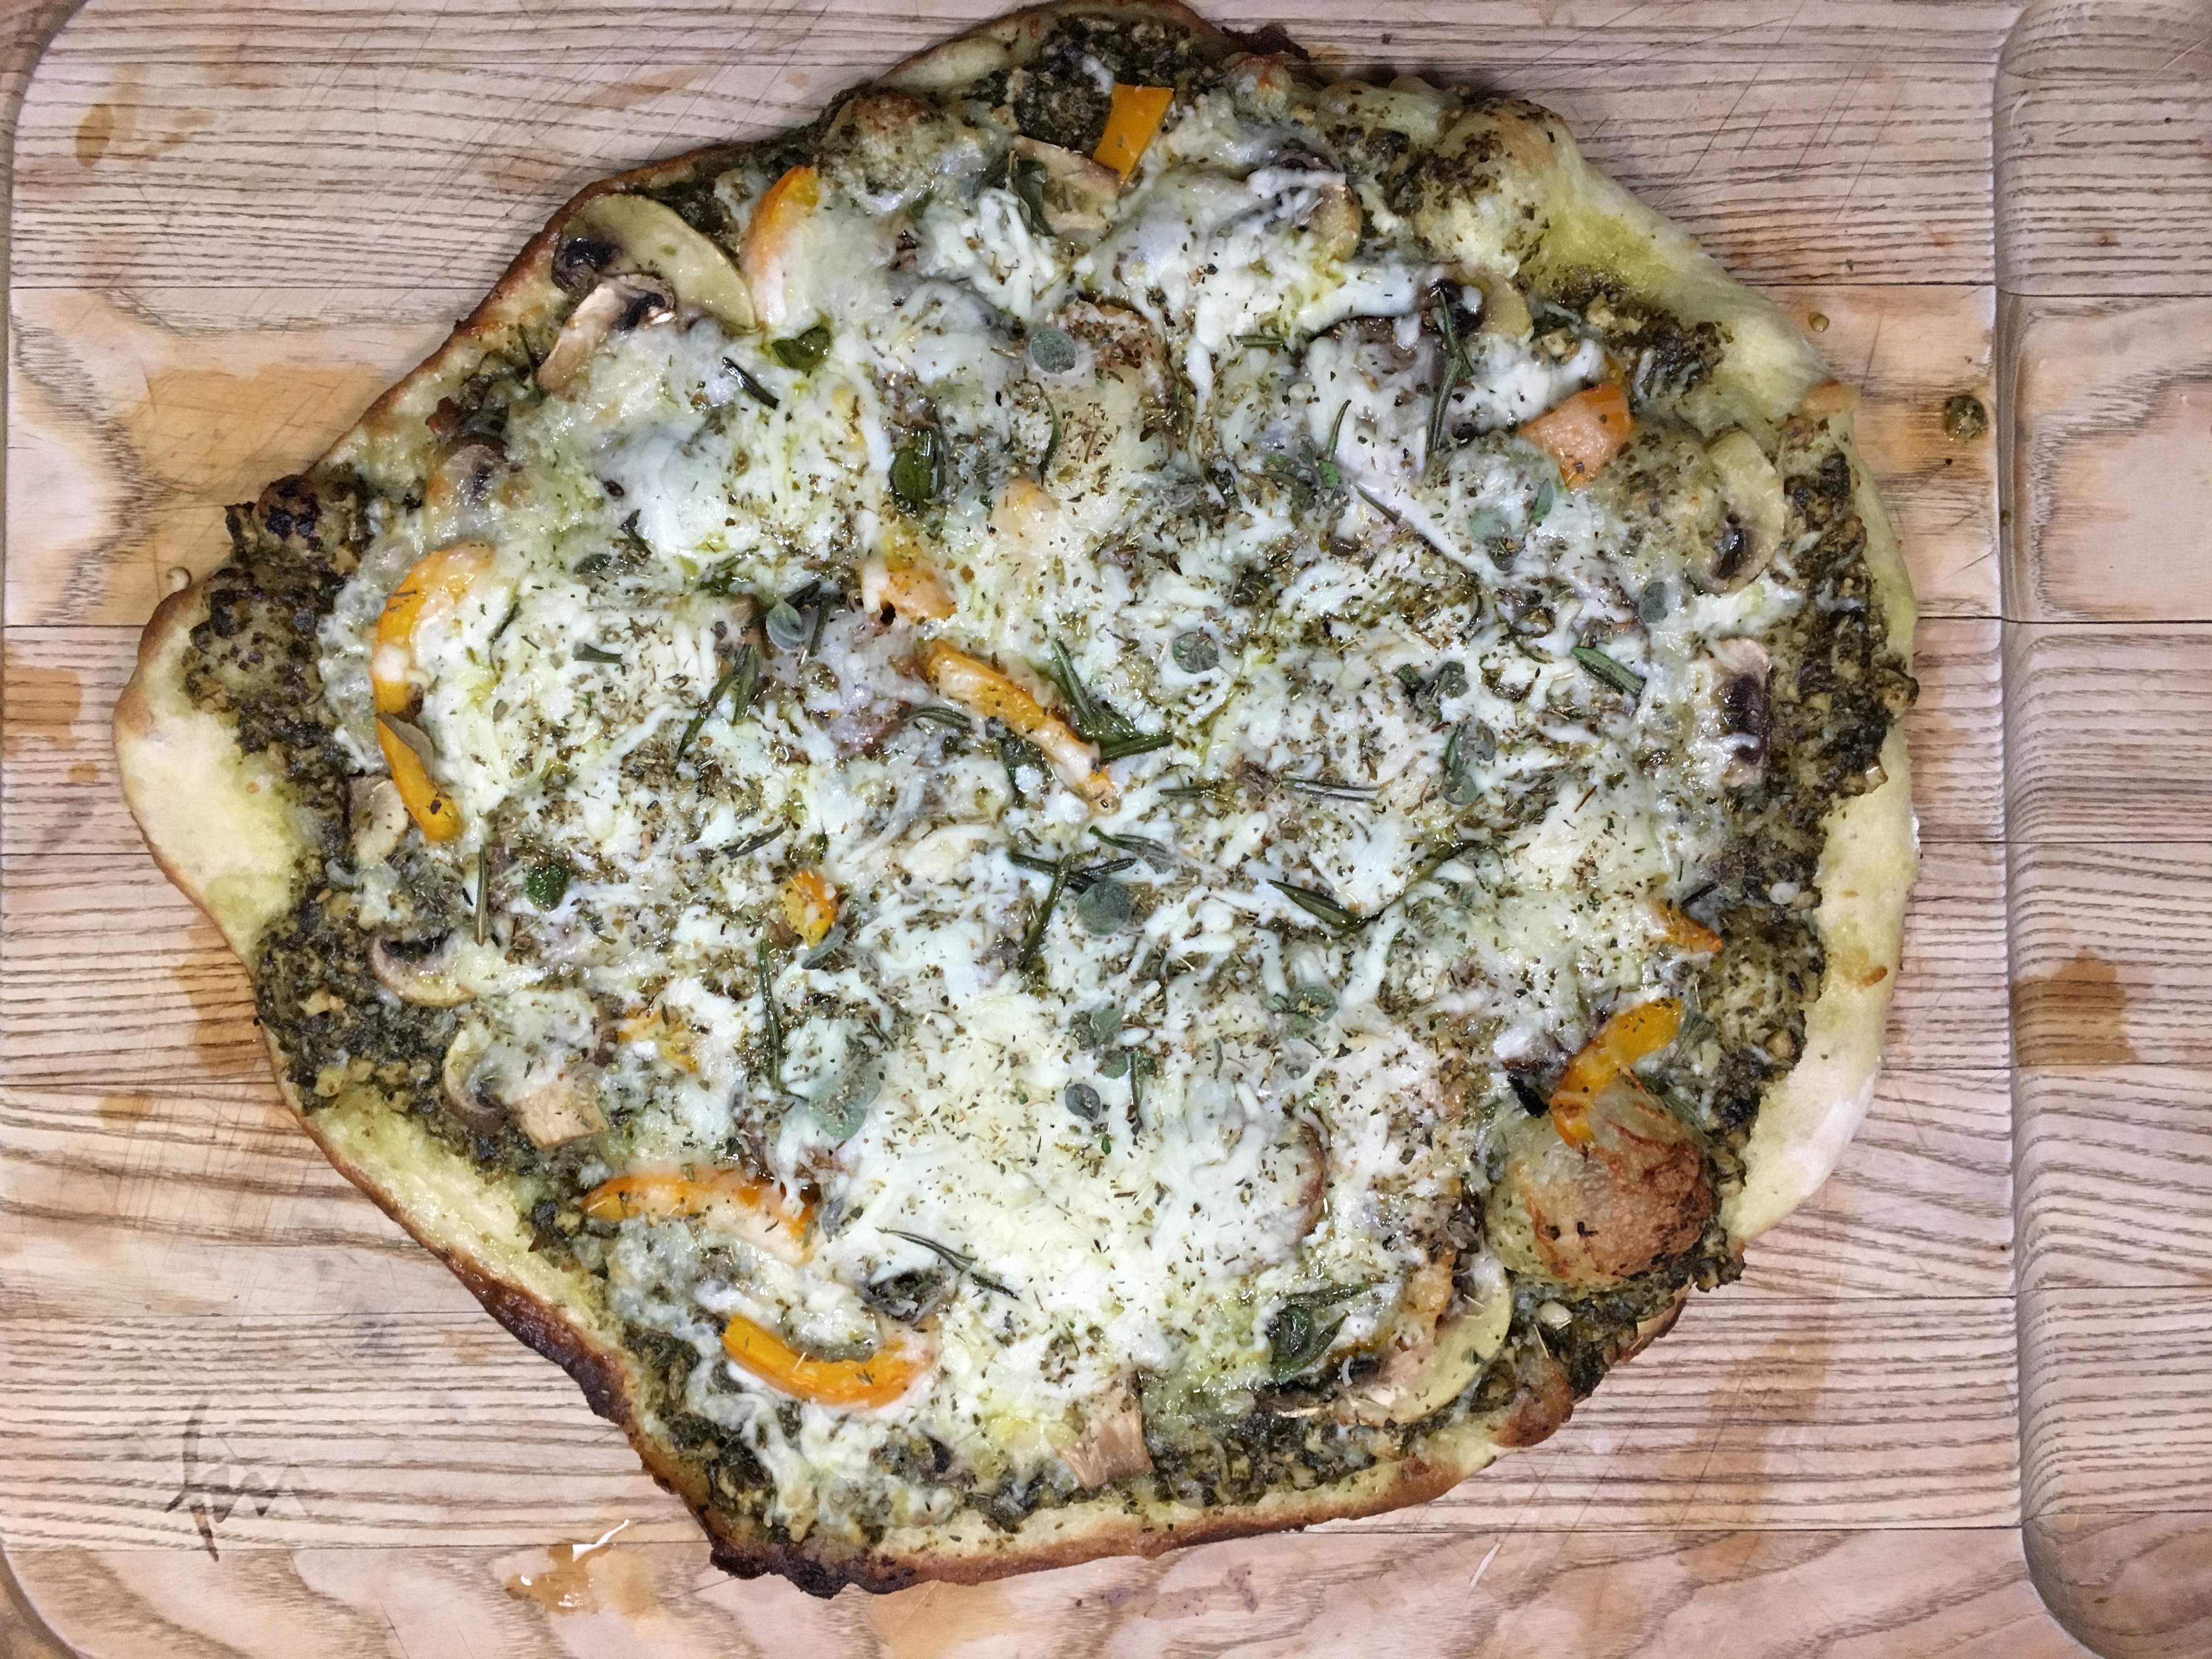
dish, food, produce, vegetable, cuisine, pizza, quiche, baked goods, frittata, leaf vegetable